Winfield Smouse House

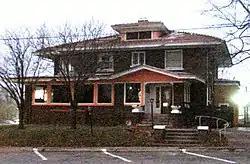

The Winfield Smouse House, is a historic structure located in Washington, Iowa, United States. It was listed on the National Register of Historic Places in 1983. Winfield Smouse arrived in Washington in 1867. He was initially involved in retail grocery and hardware. He invested in real estate and he ended up platting and developing five major additions to the city. By the time he died he was considered the wealthiest person in town. The two-story brick houses is a local adaptation of the Prairie School style. The house has subsequently been converted into a restaurant.